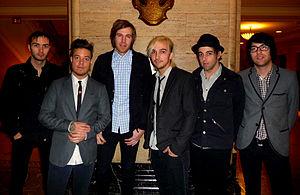
The New Cities est un groupe de rock canadien, originaire de Trois-Rivières, au Québec. Désormais basé à Montréal, le groupe est nommé en 2010 aux Juno Awards pour nouveau groupe de l'année, ainsi qu'à l'ADISQ pour album anglophone de l'année. Les membres actuels de The New Cities sont David Brown, Christian Bergeron, Nicolas Denis, Francis Fugère, Philippe Lachance et Julien Martre.